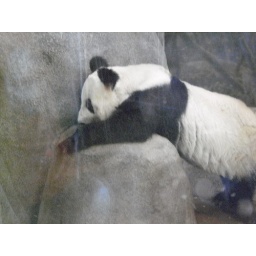
Ya Ya, female giant panda in Memphis, gets a drink from the water fountain inside the rock